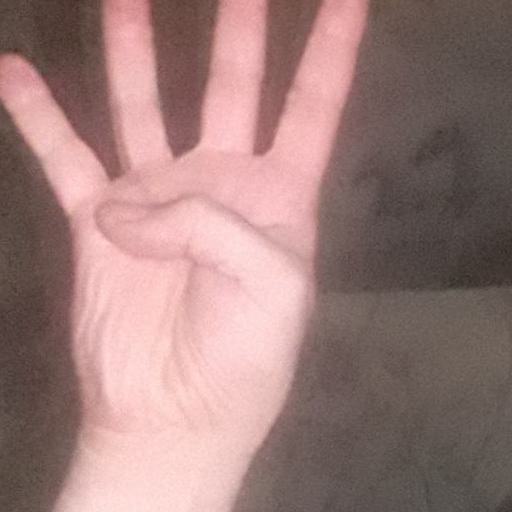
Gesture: four